GoRaleigh

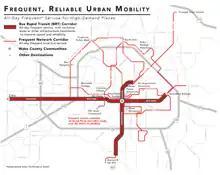
Future GoRaleigh BRT routes

GoRaleigh provides public transportation to areas known colloquially as inside the beltline and outside I-440, as well as contracted service to the Town of Wake Forest and to Wake Tech Community College. The system operates on a hub and spoke-style layout, with most routes beginning and ending at the newly renovated GoRaleigh Station, formerly known as Moore Square Station, in downtown Raleigh. The "L" routes circulate through an area or operate as a cross-town route and link with one or more "spoke" routes. The "X" routes are express routes which operate non-stop or with limited stops along the body of the route. Stops on these routes are generally available only at the beginning and end points of the route. Longer distance routes are operated by the intercounty GoTriangle system.